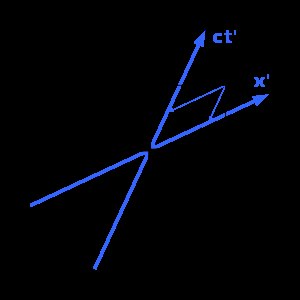
Hermann Minkowski
Minkowski-diagrammet illustrerer egenskaberne ved rum og tid i den specielle relativitetsteori
Hermann Minkowski var en tysk matematiker og teoretisk fysiker, professor i Bonn, Königsberg, Zürich og Göttingen.